Describe the emotion expressed in this image:  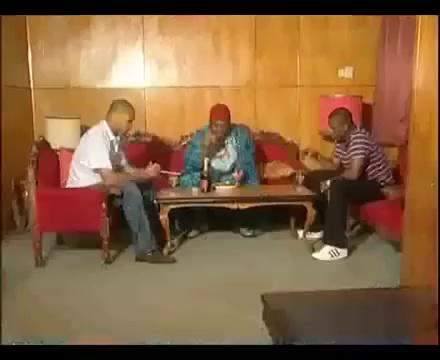
This person displays Suffering, valence and arousal with high intensity.